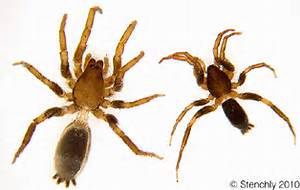
Label: spider